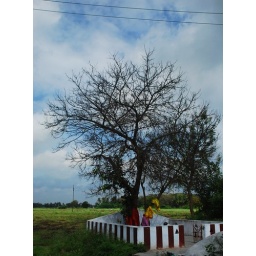
At Tirupachur near Tiruvallur, in-laws family does Kuladeiva Pooja beneath the tree you see in the midst of the field